Question: Please indicate a possible affordance area of the sit_on_bench that can be used for sitting
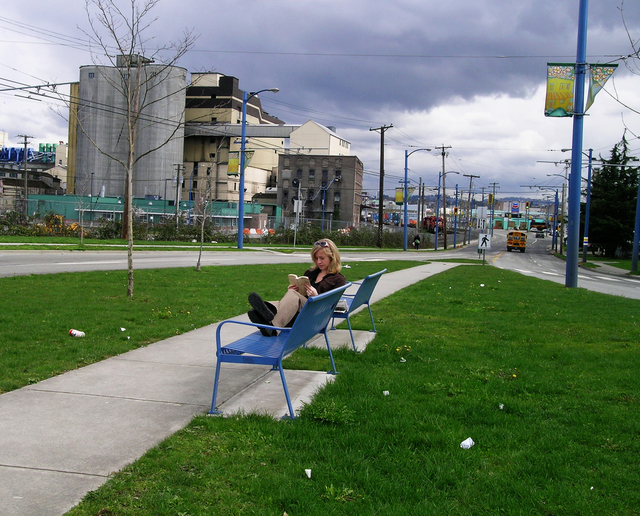
Answer: [222.577, 317.885, 317.115, 361.654]